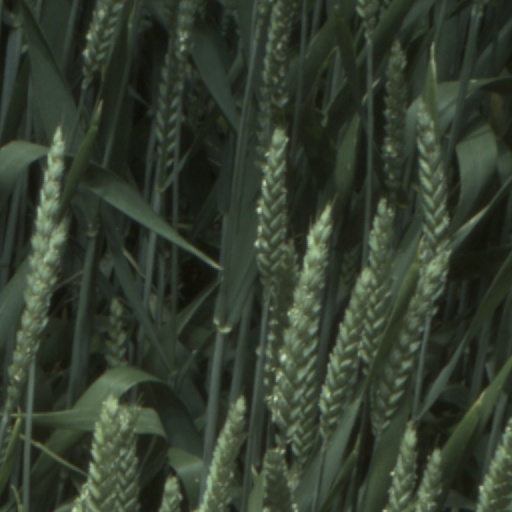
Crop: wheat